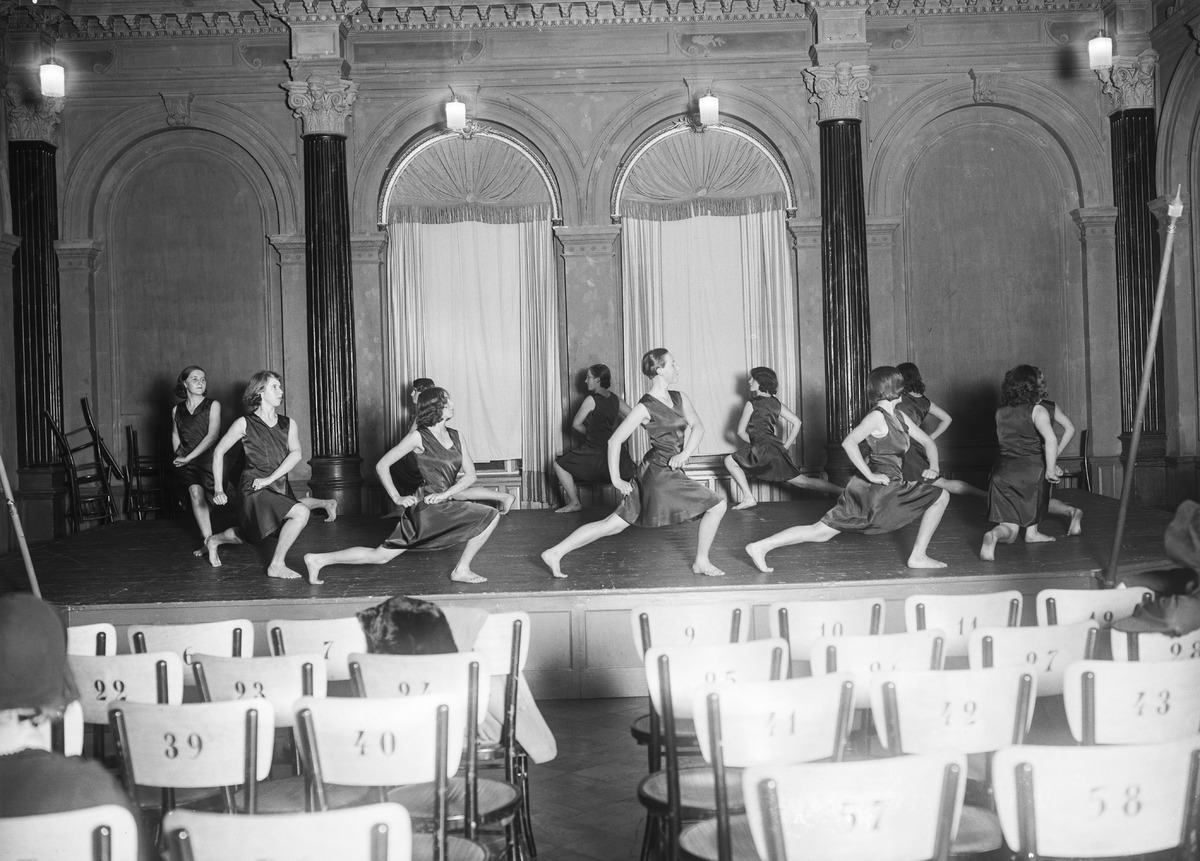
Oulun naisvoimistelijoiden 25-vuotisjuhlan voimisteluesitys
Gymnastics show at the 25th anniversary party of Oulu's Female Gymnasts' Organisation
sisällön kuvaus: Oulun naisvoimistelijoiden 25-vuotisjuhlan voimisteluesitys 13.11.1931. Juhlat Oulun Seurahuoneella. content description: Gymnastics show at the 25th anniversary party of Oulu's Female Gymnasts' Organisation on November 13, 1931. Party at Oulu's Seurahuone.
Vuosi: 1931
Paikka: Suomi, Oulu, Suomi, Pohjois-Pohjanmaa, Oulu
Aiheet: sisäkuva; toiminta; esitykset; merkkipäivät; naiset; shows; women; anniversary